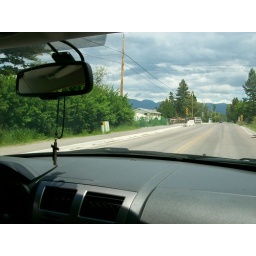
coiming toward the house via the bridge over Spring creek.